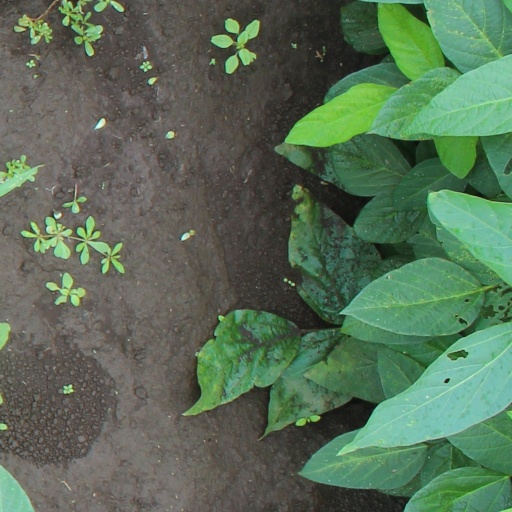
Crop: soybean